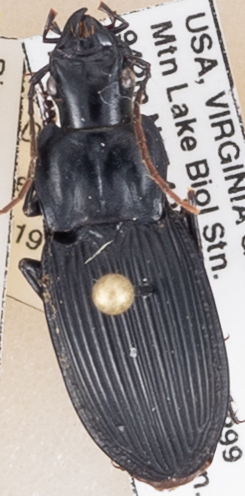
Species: Dicaelus teter
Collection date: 2019-05-21
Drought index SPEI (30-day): -0.62
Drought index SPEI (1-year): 2.09
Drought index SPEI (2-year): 2.09